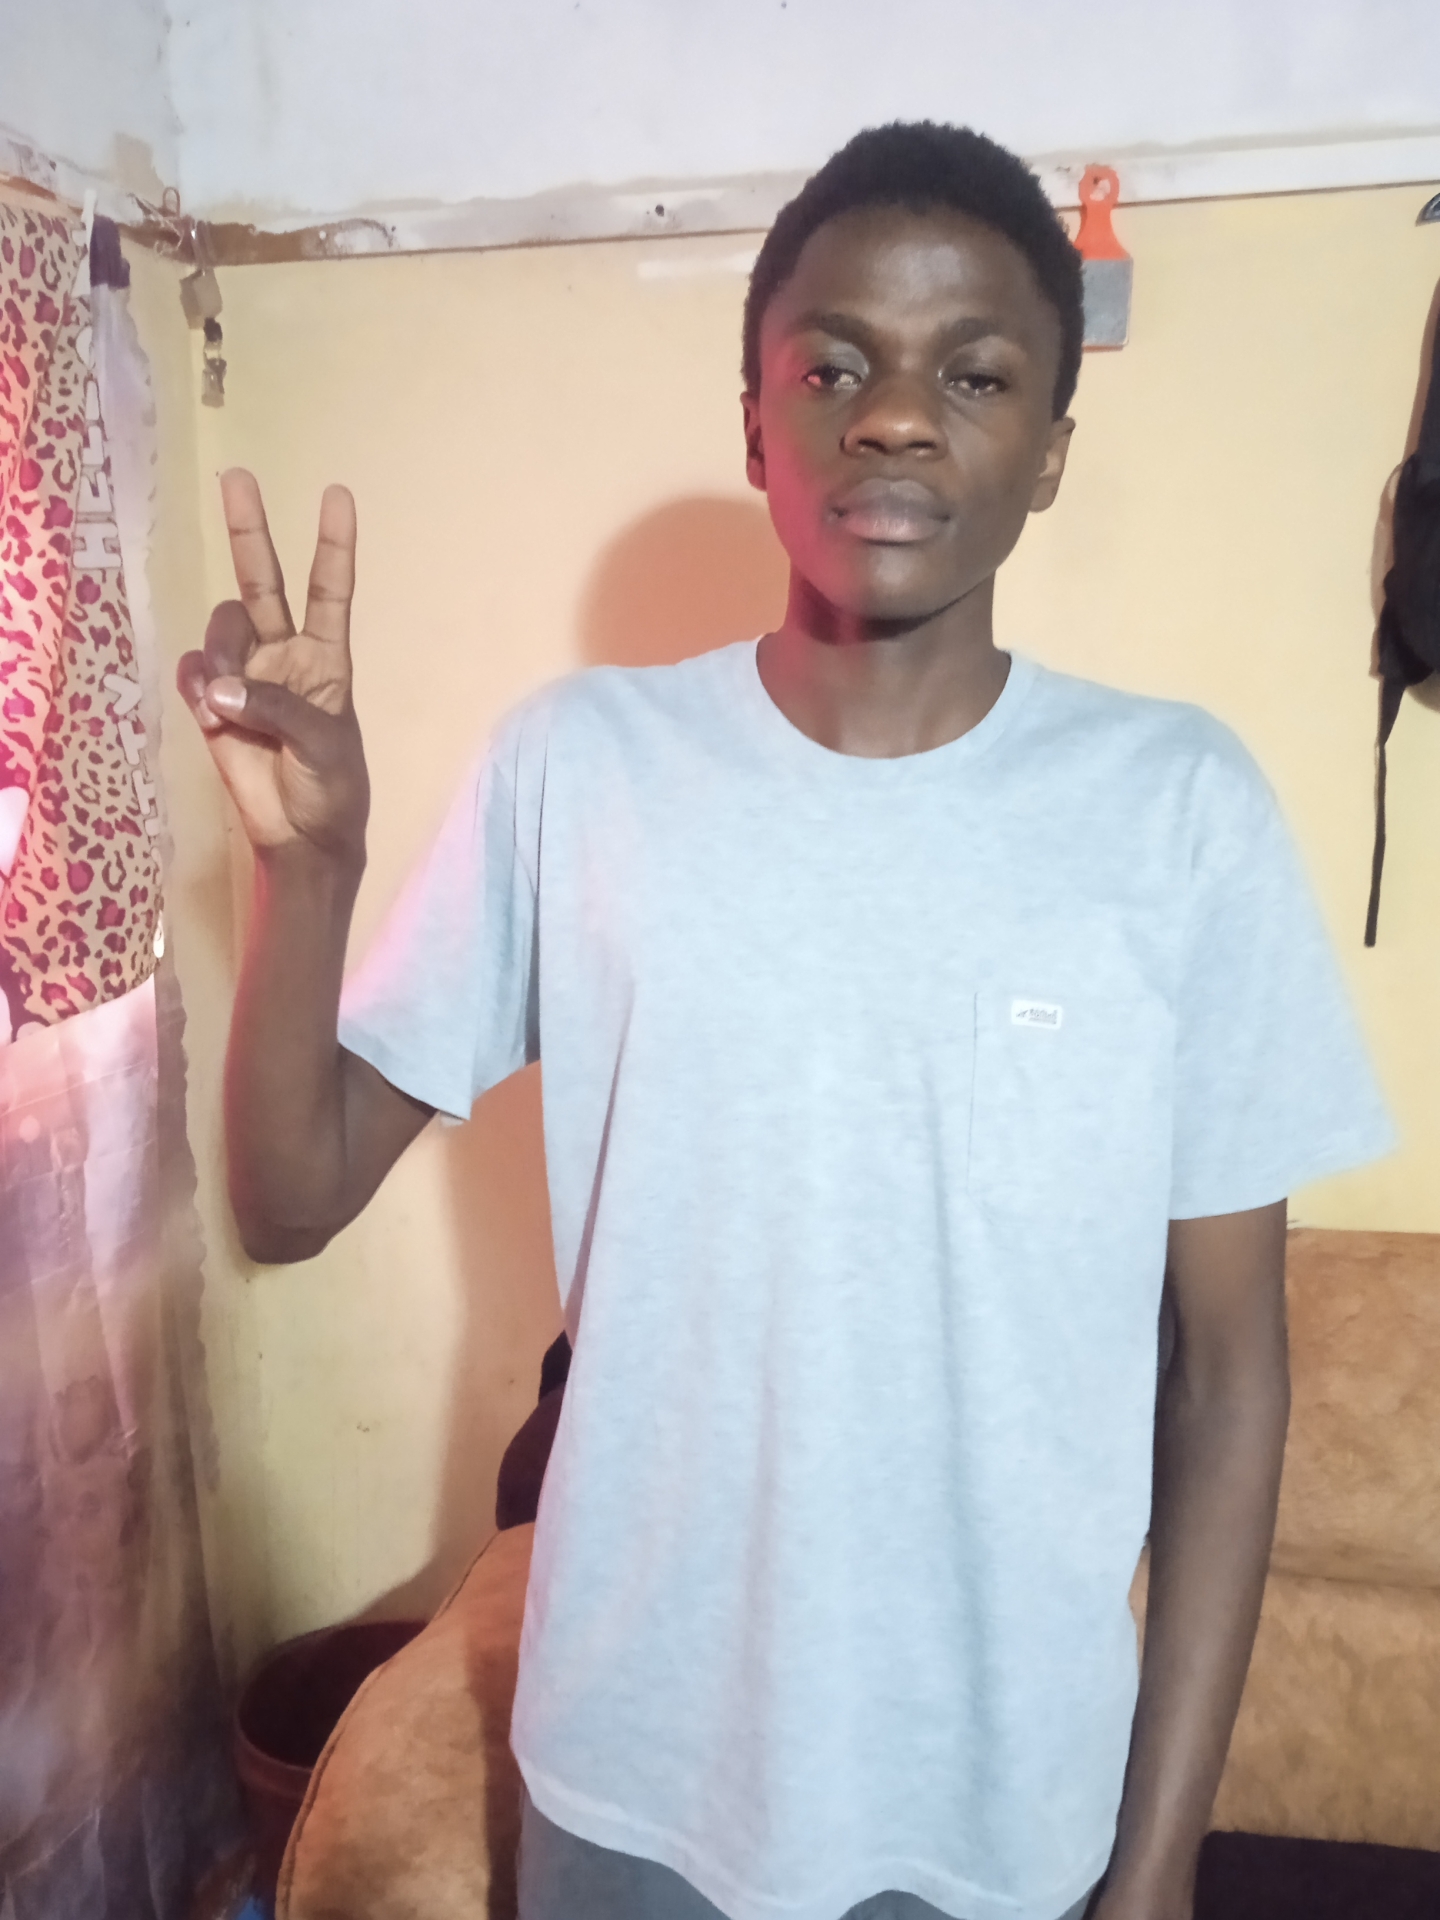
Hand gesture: peace